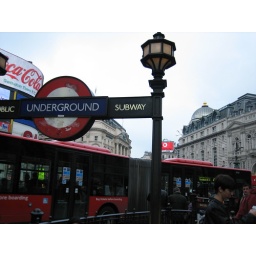
Gigantic bilboards, cool buildings, big red bus and the underground, what more could you ask for in a picture.